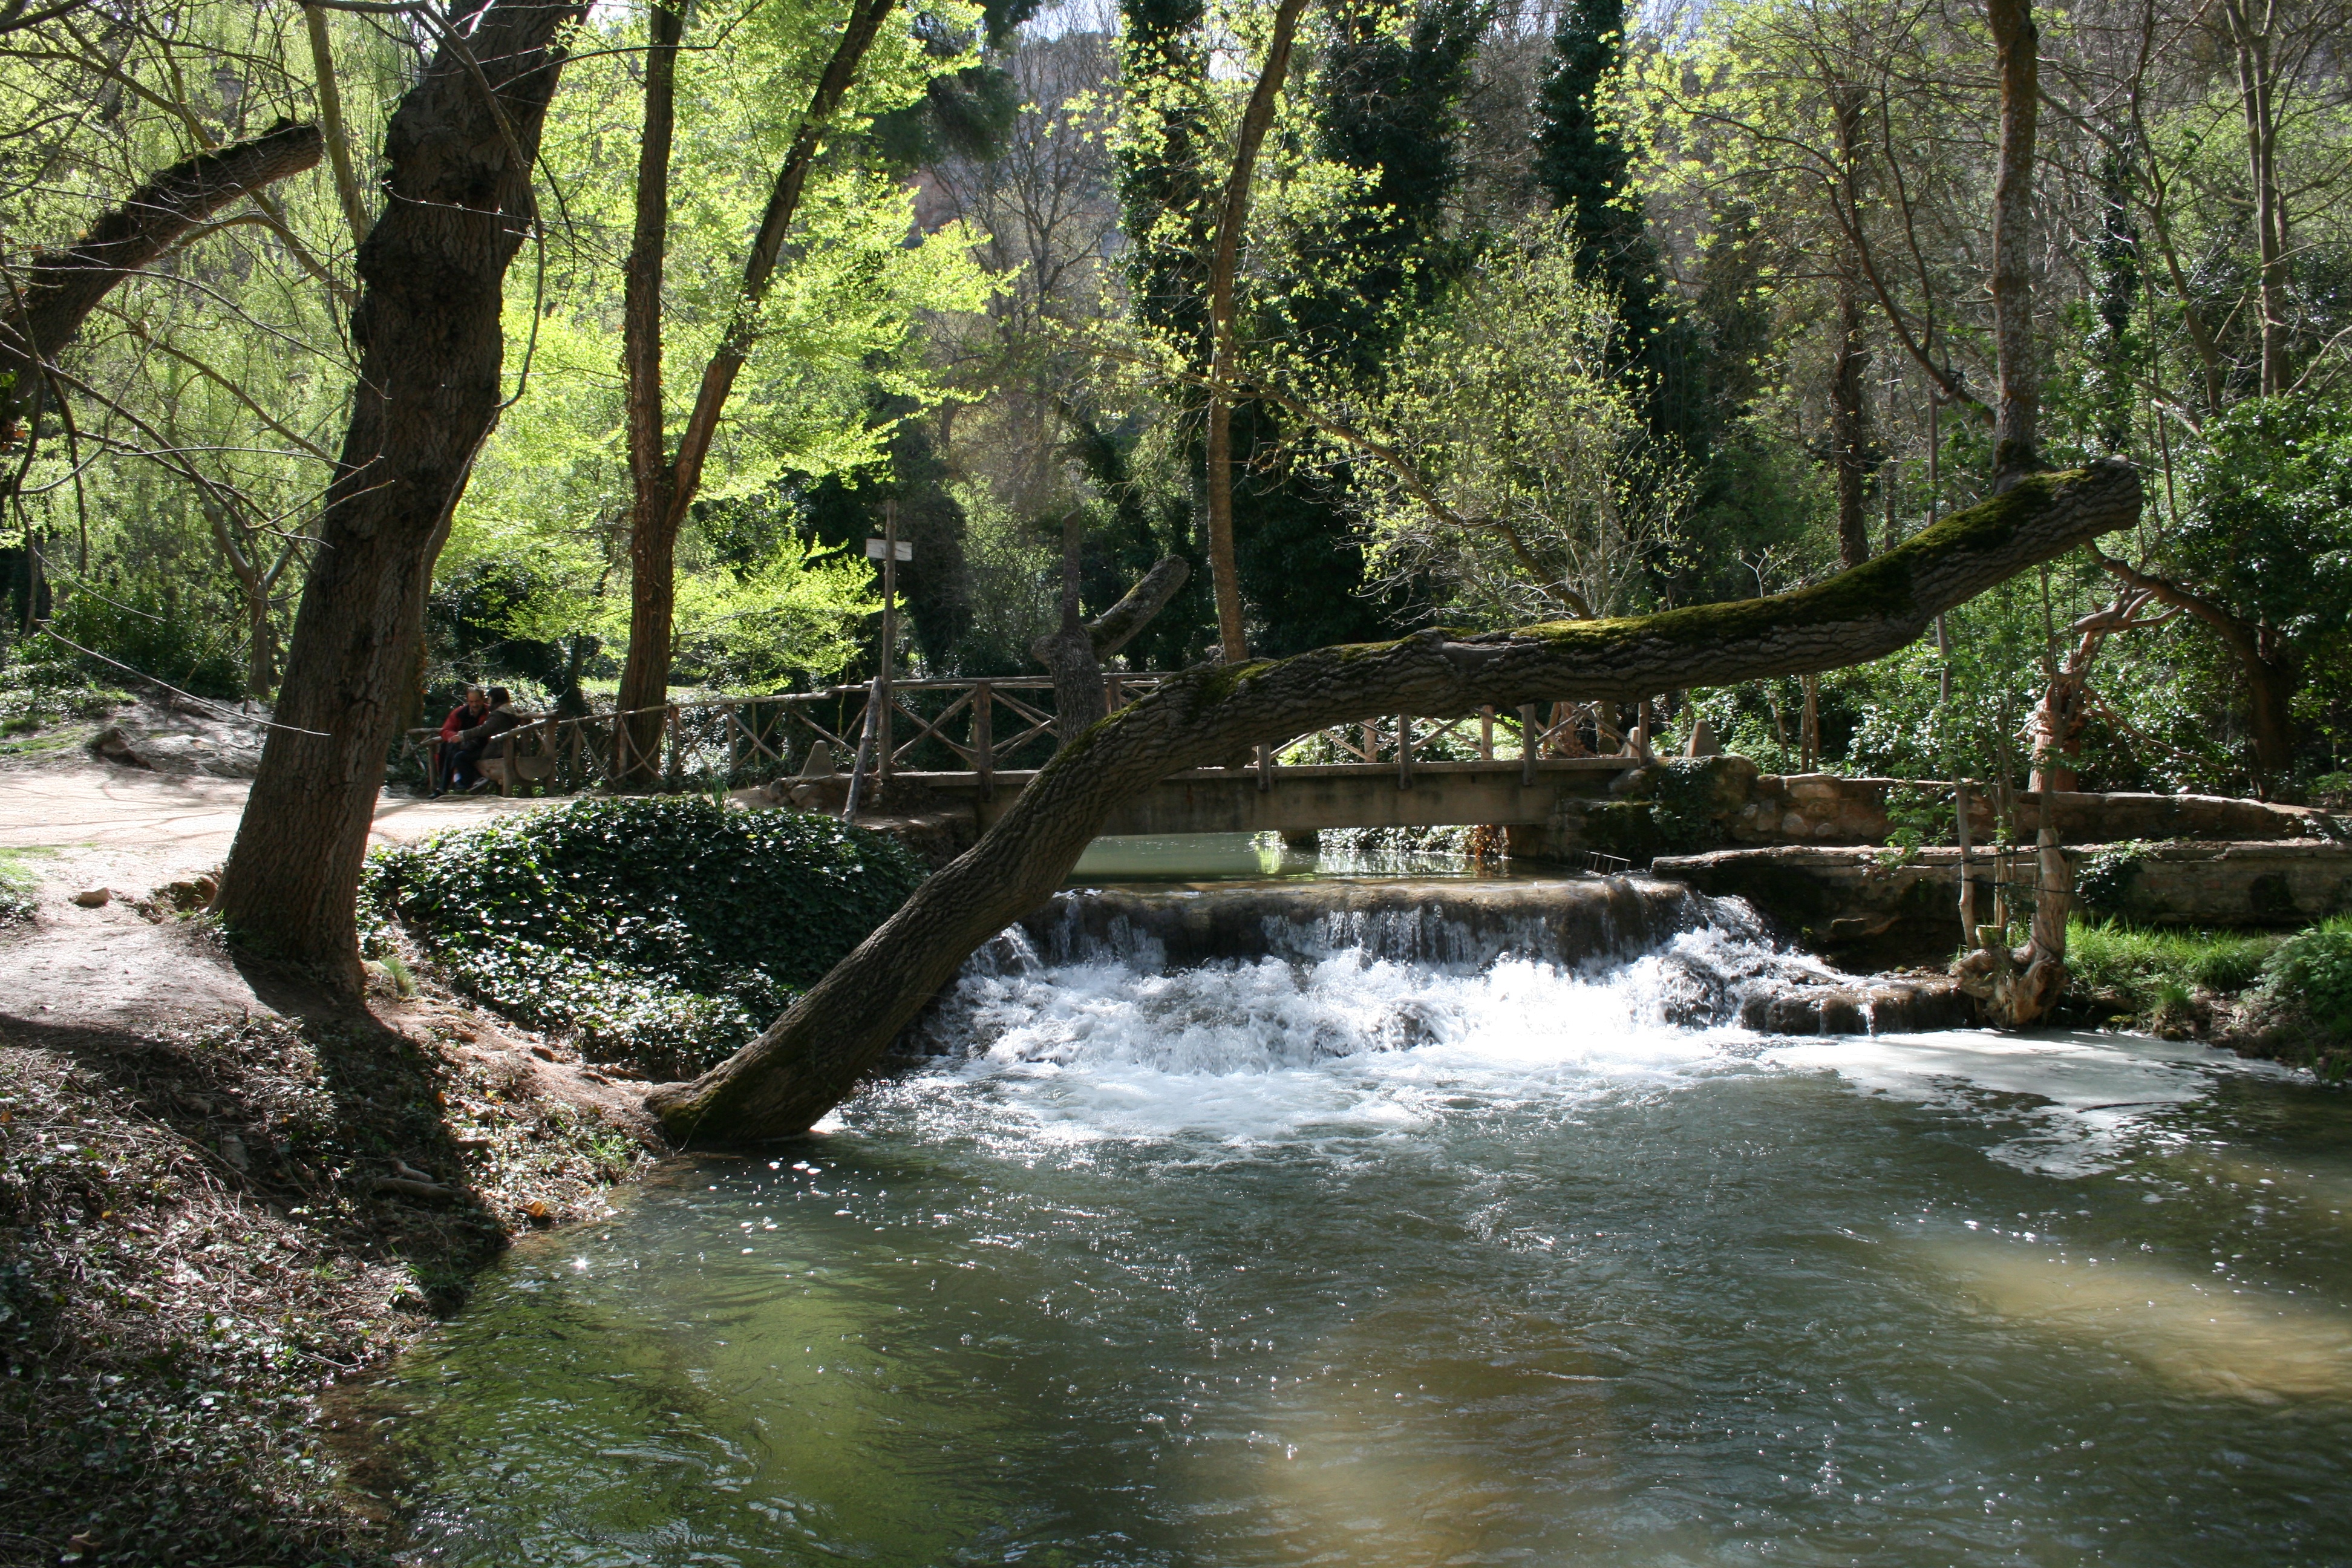
landscape, tree, water, forest, creek, wilderness, river, stone, pond, stream, flow, jungle, rapid, body of water, rainforest, monastery, woodland, water feature, ecosystem, watercourse, tramp